Orthopicobirnavirus

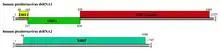
Genome arrangement of dsRNA1 and dsRNA2 of human picobirnavirus

The genome is linear, bipartite, and composed of double-stranded RNA. It includes a "segment 1" which is 2.2–2.7 kilobases (kb) in length and a "segment 2" which is 1.2–1.9 kb in length. The genome codes for three to four proteins. The capsid protein gene is encoded by the second open reading frame of the larger genomic segment 1.